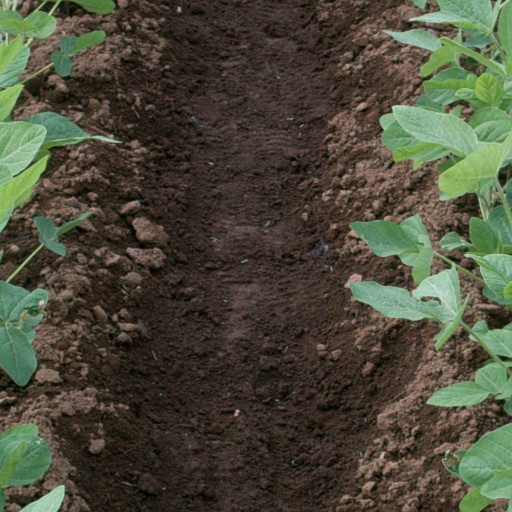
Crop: soybean